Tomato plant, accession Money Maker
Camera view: bottom (45 deg); turntable rotation: 60 degrees
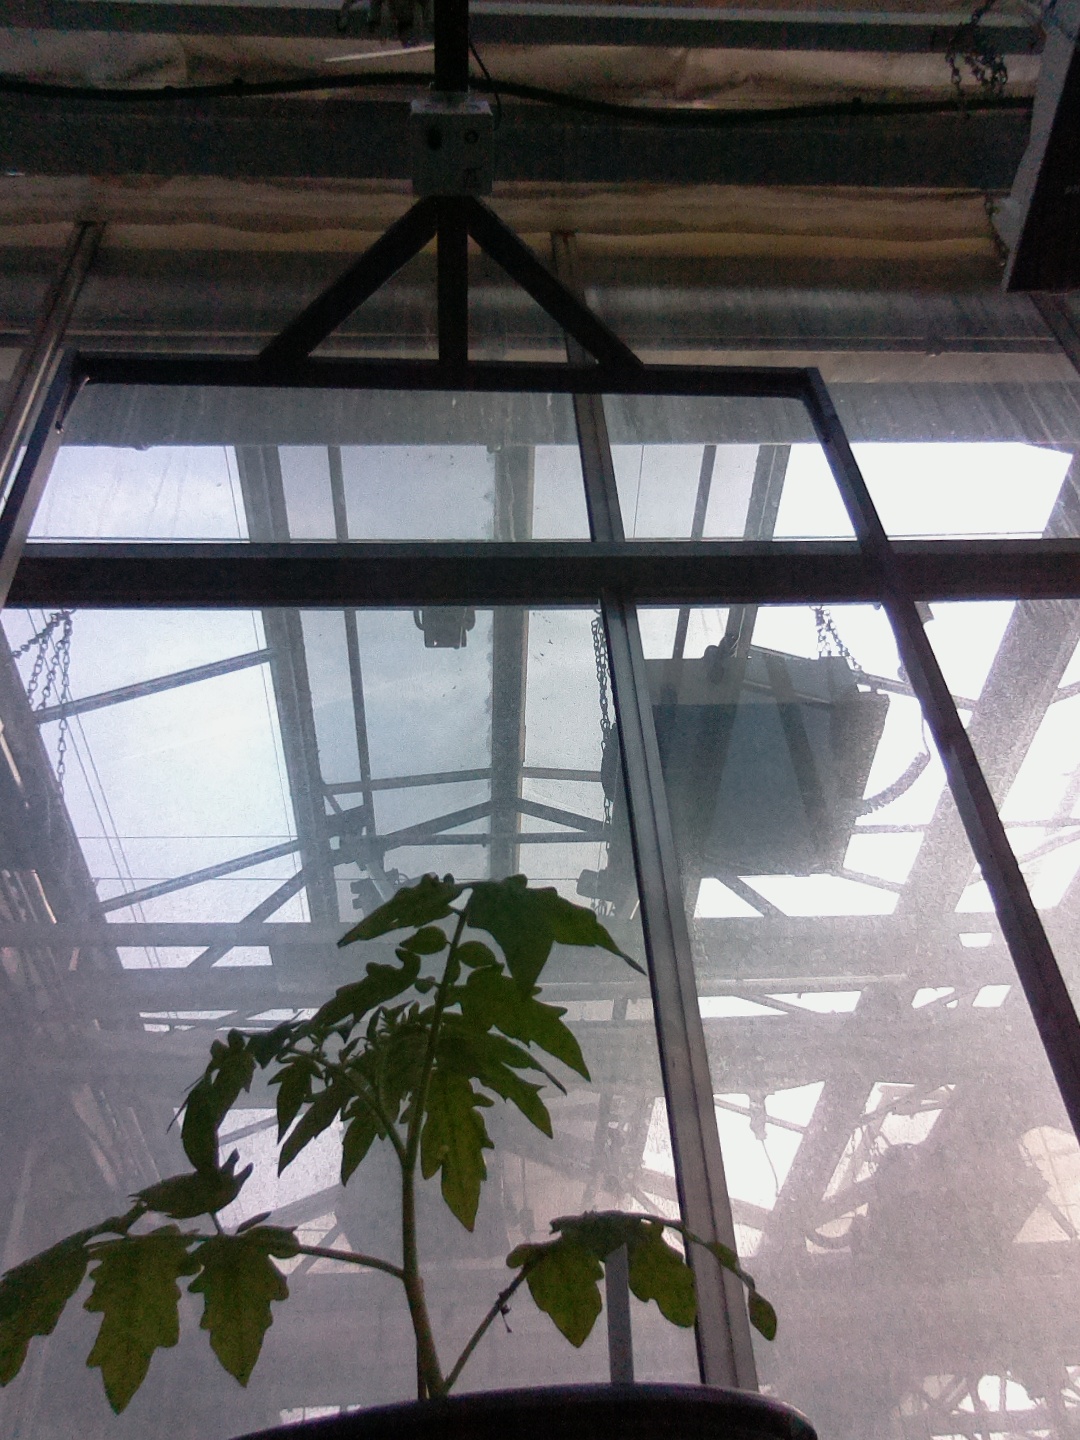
BBCH growth stage 13: 6 of true leaves visible